Medication (band)

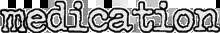
The group's logo

Medication was an American rock band that included Logan Mader, Whitfield Crane, B. Blunt, Kyle Sanders and Roy Mayorga. They released a self-titled EP and an album titled "Prince Valium" through Locomotive Music, and filmed a video for the song "Inside". Before the recording of "Prince Valium", Mayorga parted ways from the group to rejoin Soulfly for the recording of "3". He was replaced by Chris Hamilton. They played one show in Los Angeles with nu metal band Strain 999 at The Whisky on Sunset with Robert Trujillo, now of Metallica, on bass. They disbanded in 2003 due to the cancelation of their European tour and the US branch of their record label closing.